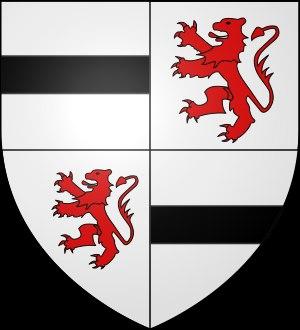
La Porallée est un ancien territoire situé le long de la vallée de l'Amblève dans la région d'Aywaille en province de Liège. Elle faisait partie des duchés de Limbourg et de Luxembourg.